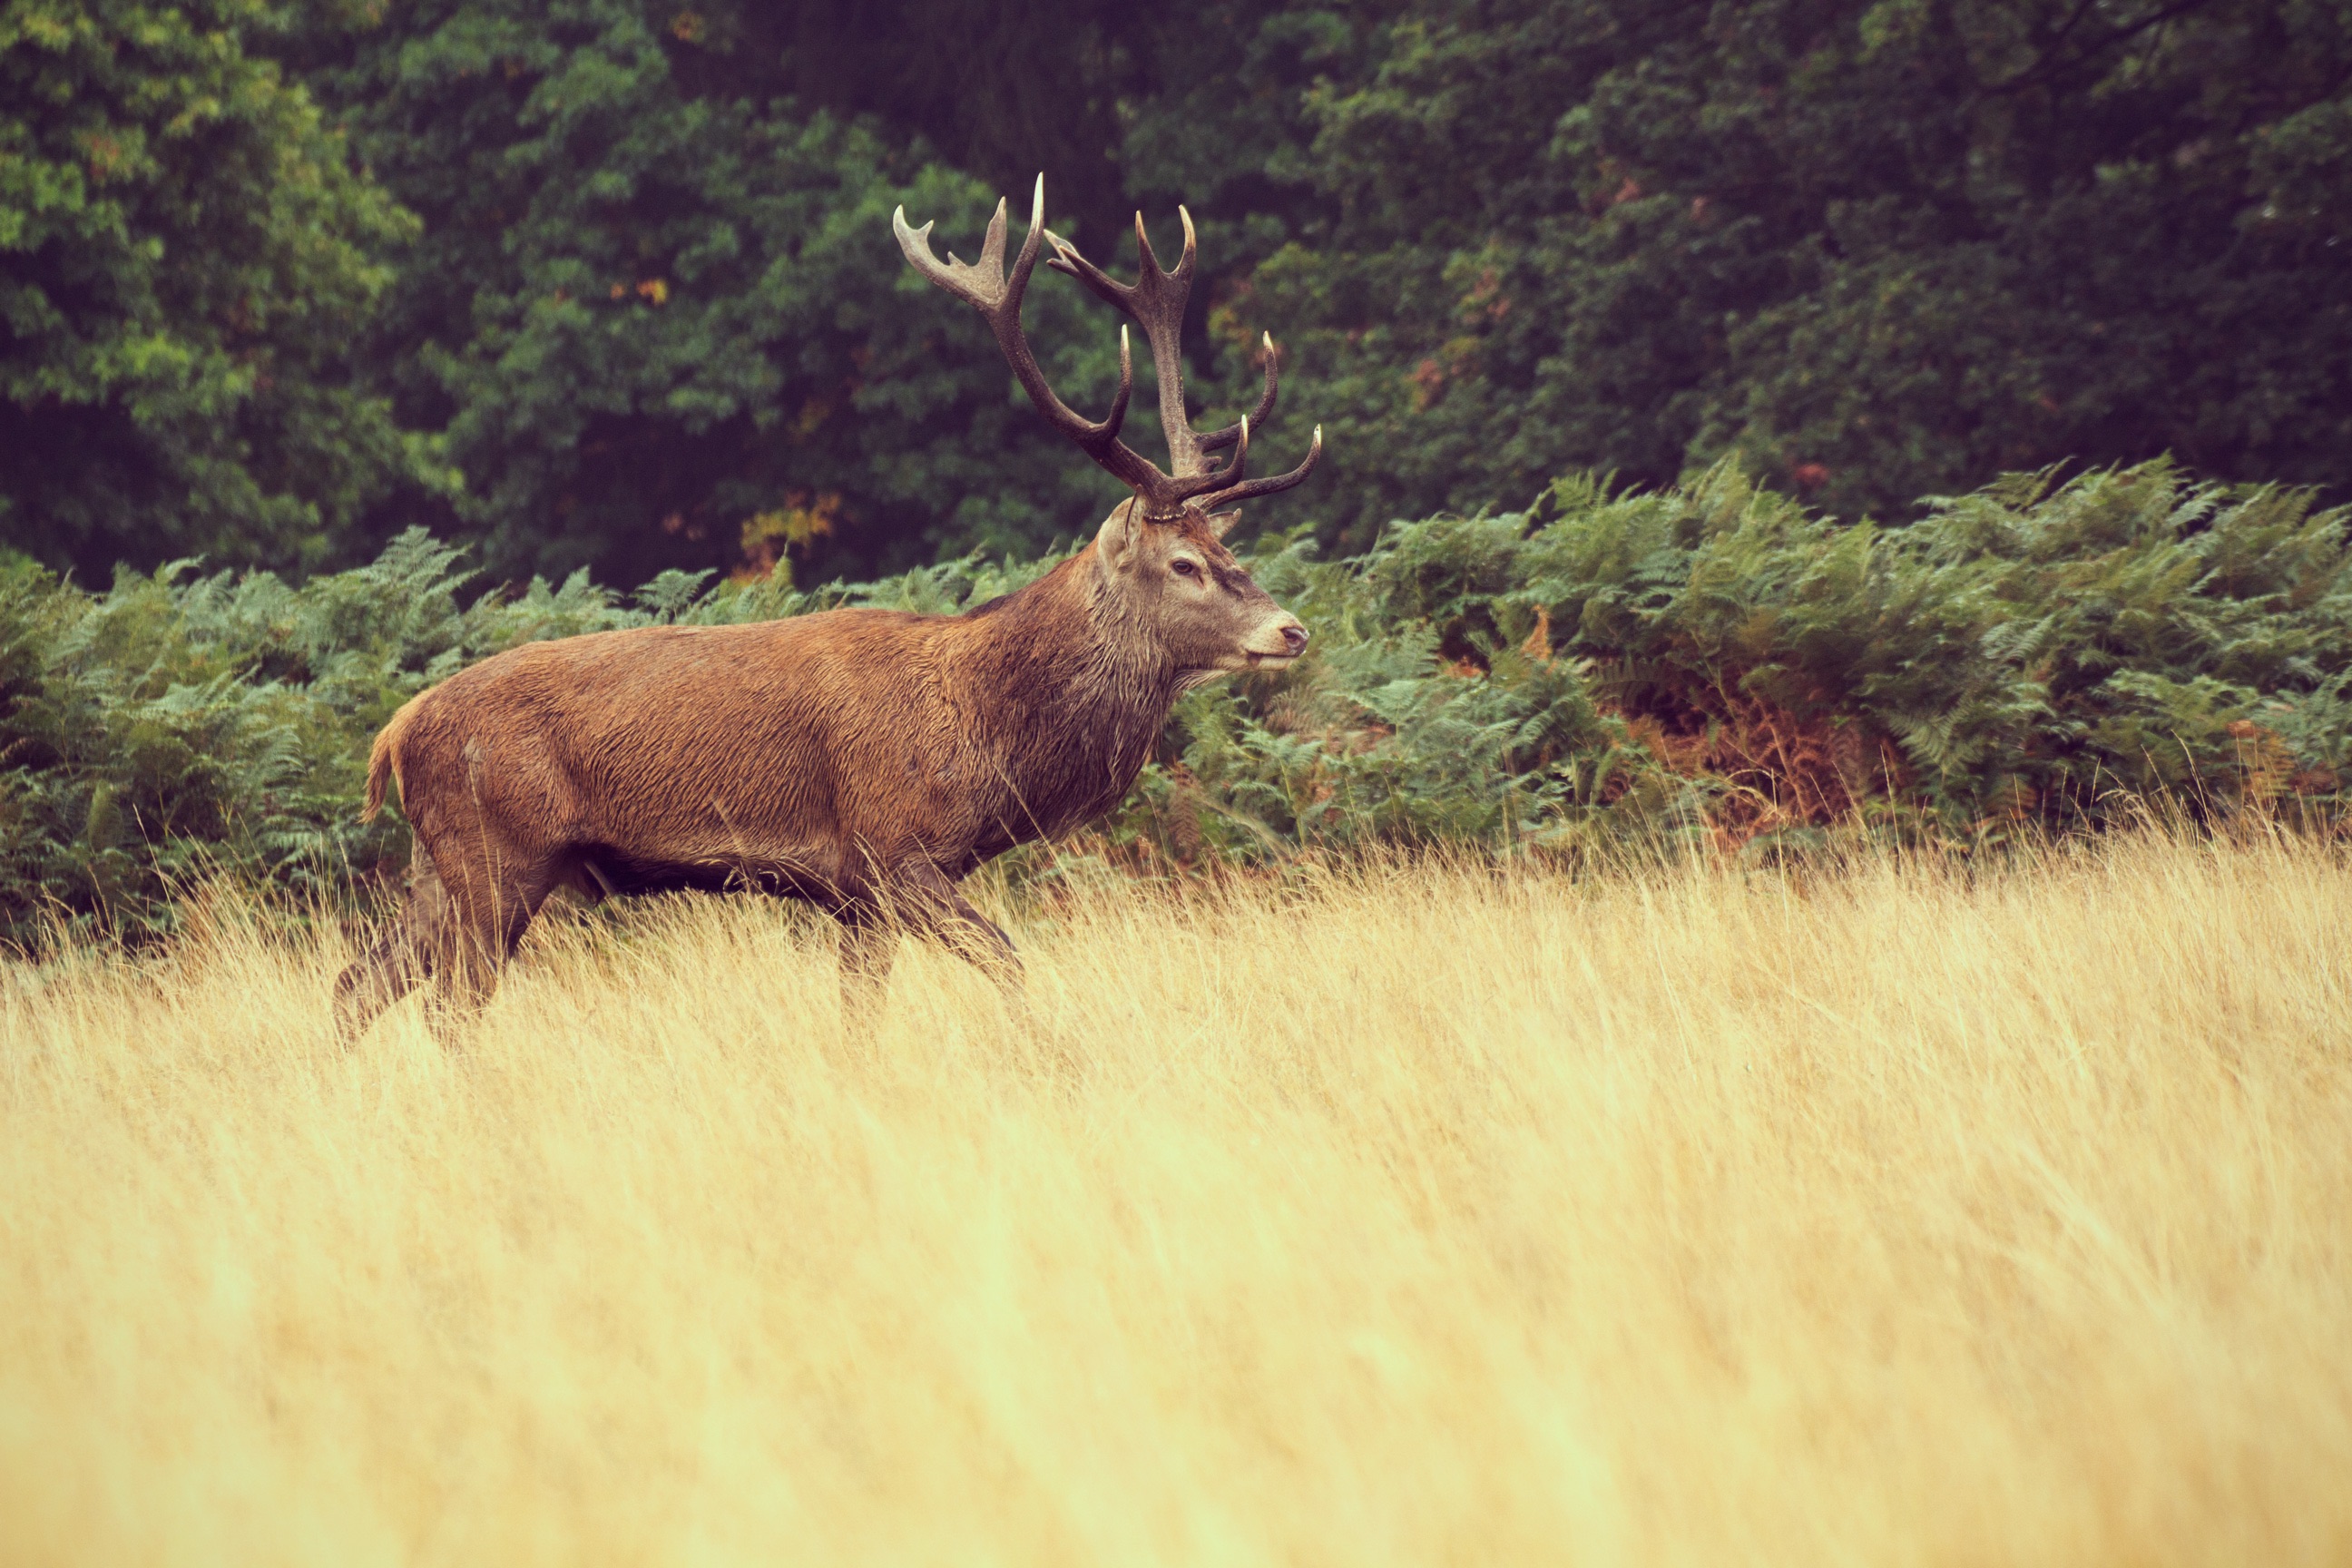
prairie, wildlife, deer, fauna, grassland, elk, white tailed deer